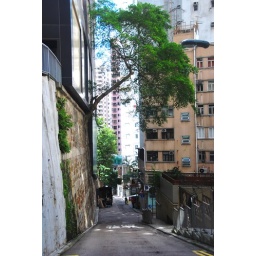
This tree was growing out of a wall in Hong Kong.